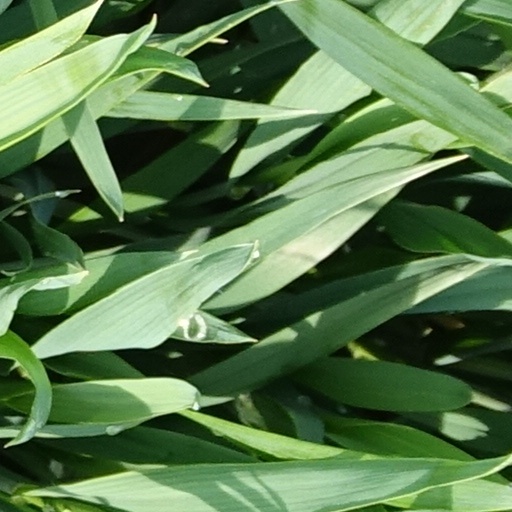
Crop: wheat